Gian Gastone de' Medici

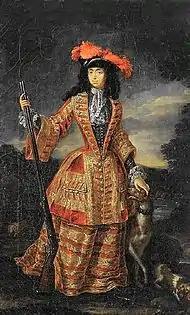
A lady wears a yellow and red riding dress against a cloudy-sky. She embraces a firearm with her right hand; and a dog with her left.

As Prince Gian Gastone disliked his father's hyper-pious character, he elected to stay away from him and the royal court. The closed court that Gian Gastone did keep was dominated by his favourite, Dami. Meanwhile, Grand Prince Ferdinando was slowly dying from syphilis, making Gian Gastone's immediate succession more likely. Ferdinando, nonetheless, was not alone in his suffering: Guyot de Merville, a French adventurer, took note of Gian Gastone's mental decline: "He carries [apathy] so far that it is said he never opens a letter, to avoid having to answer." Additionally, Gian Gastone's fragile temperament required long periods of isolation; he spent several hours alone each night, drinking and staring up at the moon.